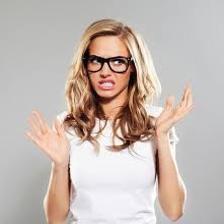
Image emotion (VAD): valence: -0.2, arousal: -0.2, dominance: 0.0
Candidate emotion words:
secure — valence: 0.688, arousal: -0.24, dominance: 0.828
impressed — valence: 0.612, arousal: 0.54, dominance: -0.142
morose — valence: -0.52, arousal: 0.326, dominance: -0.472
apologetic — valence: -0.042, arousal: -0.078, dominance: 0.142
Best matching emotion: apologetic